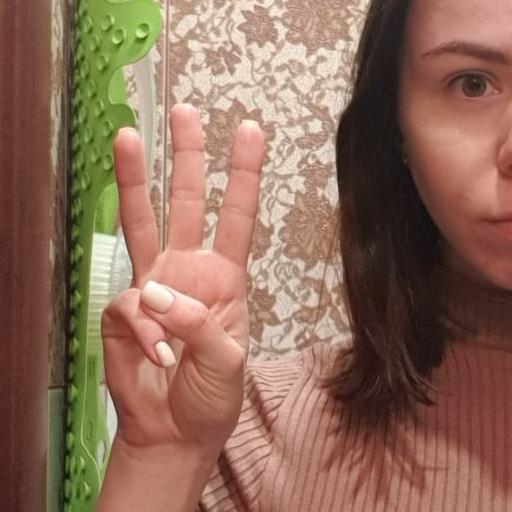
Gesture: three